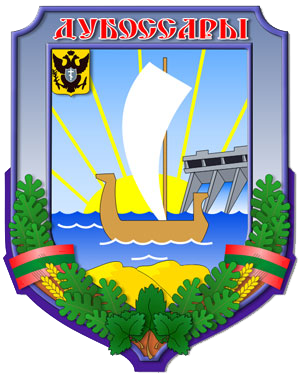
Dubăsari, en russe Doubossary, chef-lieu du raion de Dubăsari, est une ville de la Moldavie, qui se trouve à l'est du fleuve Dniestr, dans la région séparatiste de Transnistrie. Dubăsari signifie « coracliers » en roumain : c'était un point de traversée du fleuve, et les coracles y étaient construits et utilisés. À l'époque soviétique, comme pour la plupart des toponymes de Moldavie, une étymologie moldo-tatare a été avancée. Sa population en 2010 est de 25 714 habitants.